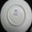
Label: plate